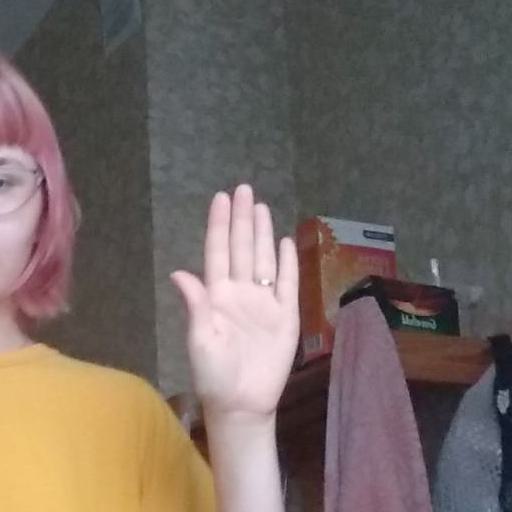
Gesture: stop